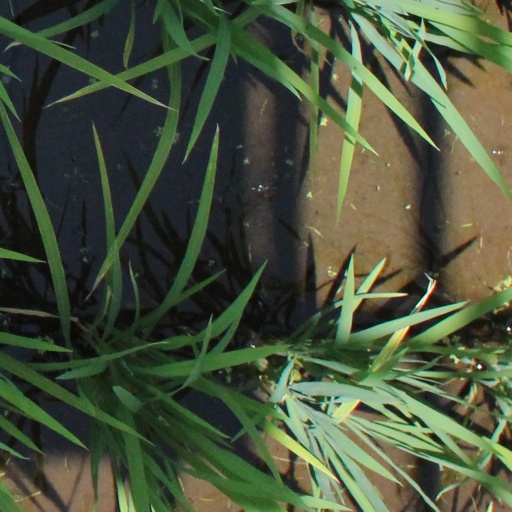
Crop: rice